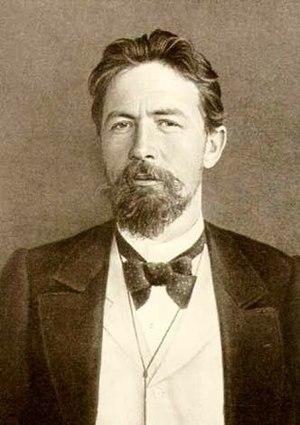
Anton Pavlovitch Tchekhov ou Tchékhov, né le 17 janvier 1860 à Taganrog et mort le 15 juillet 1904 à Badenweiler, est un écrivain russe, principalement nouvelliste et dramaturge.